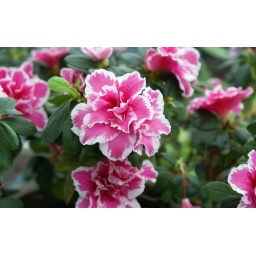
Thank goodness for the flowers in the house. Too much white is bad for one.